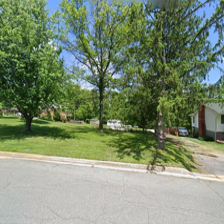
Label: streetView